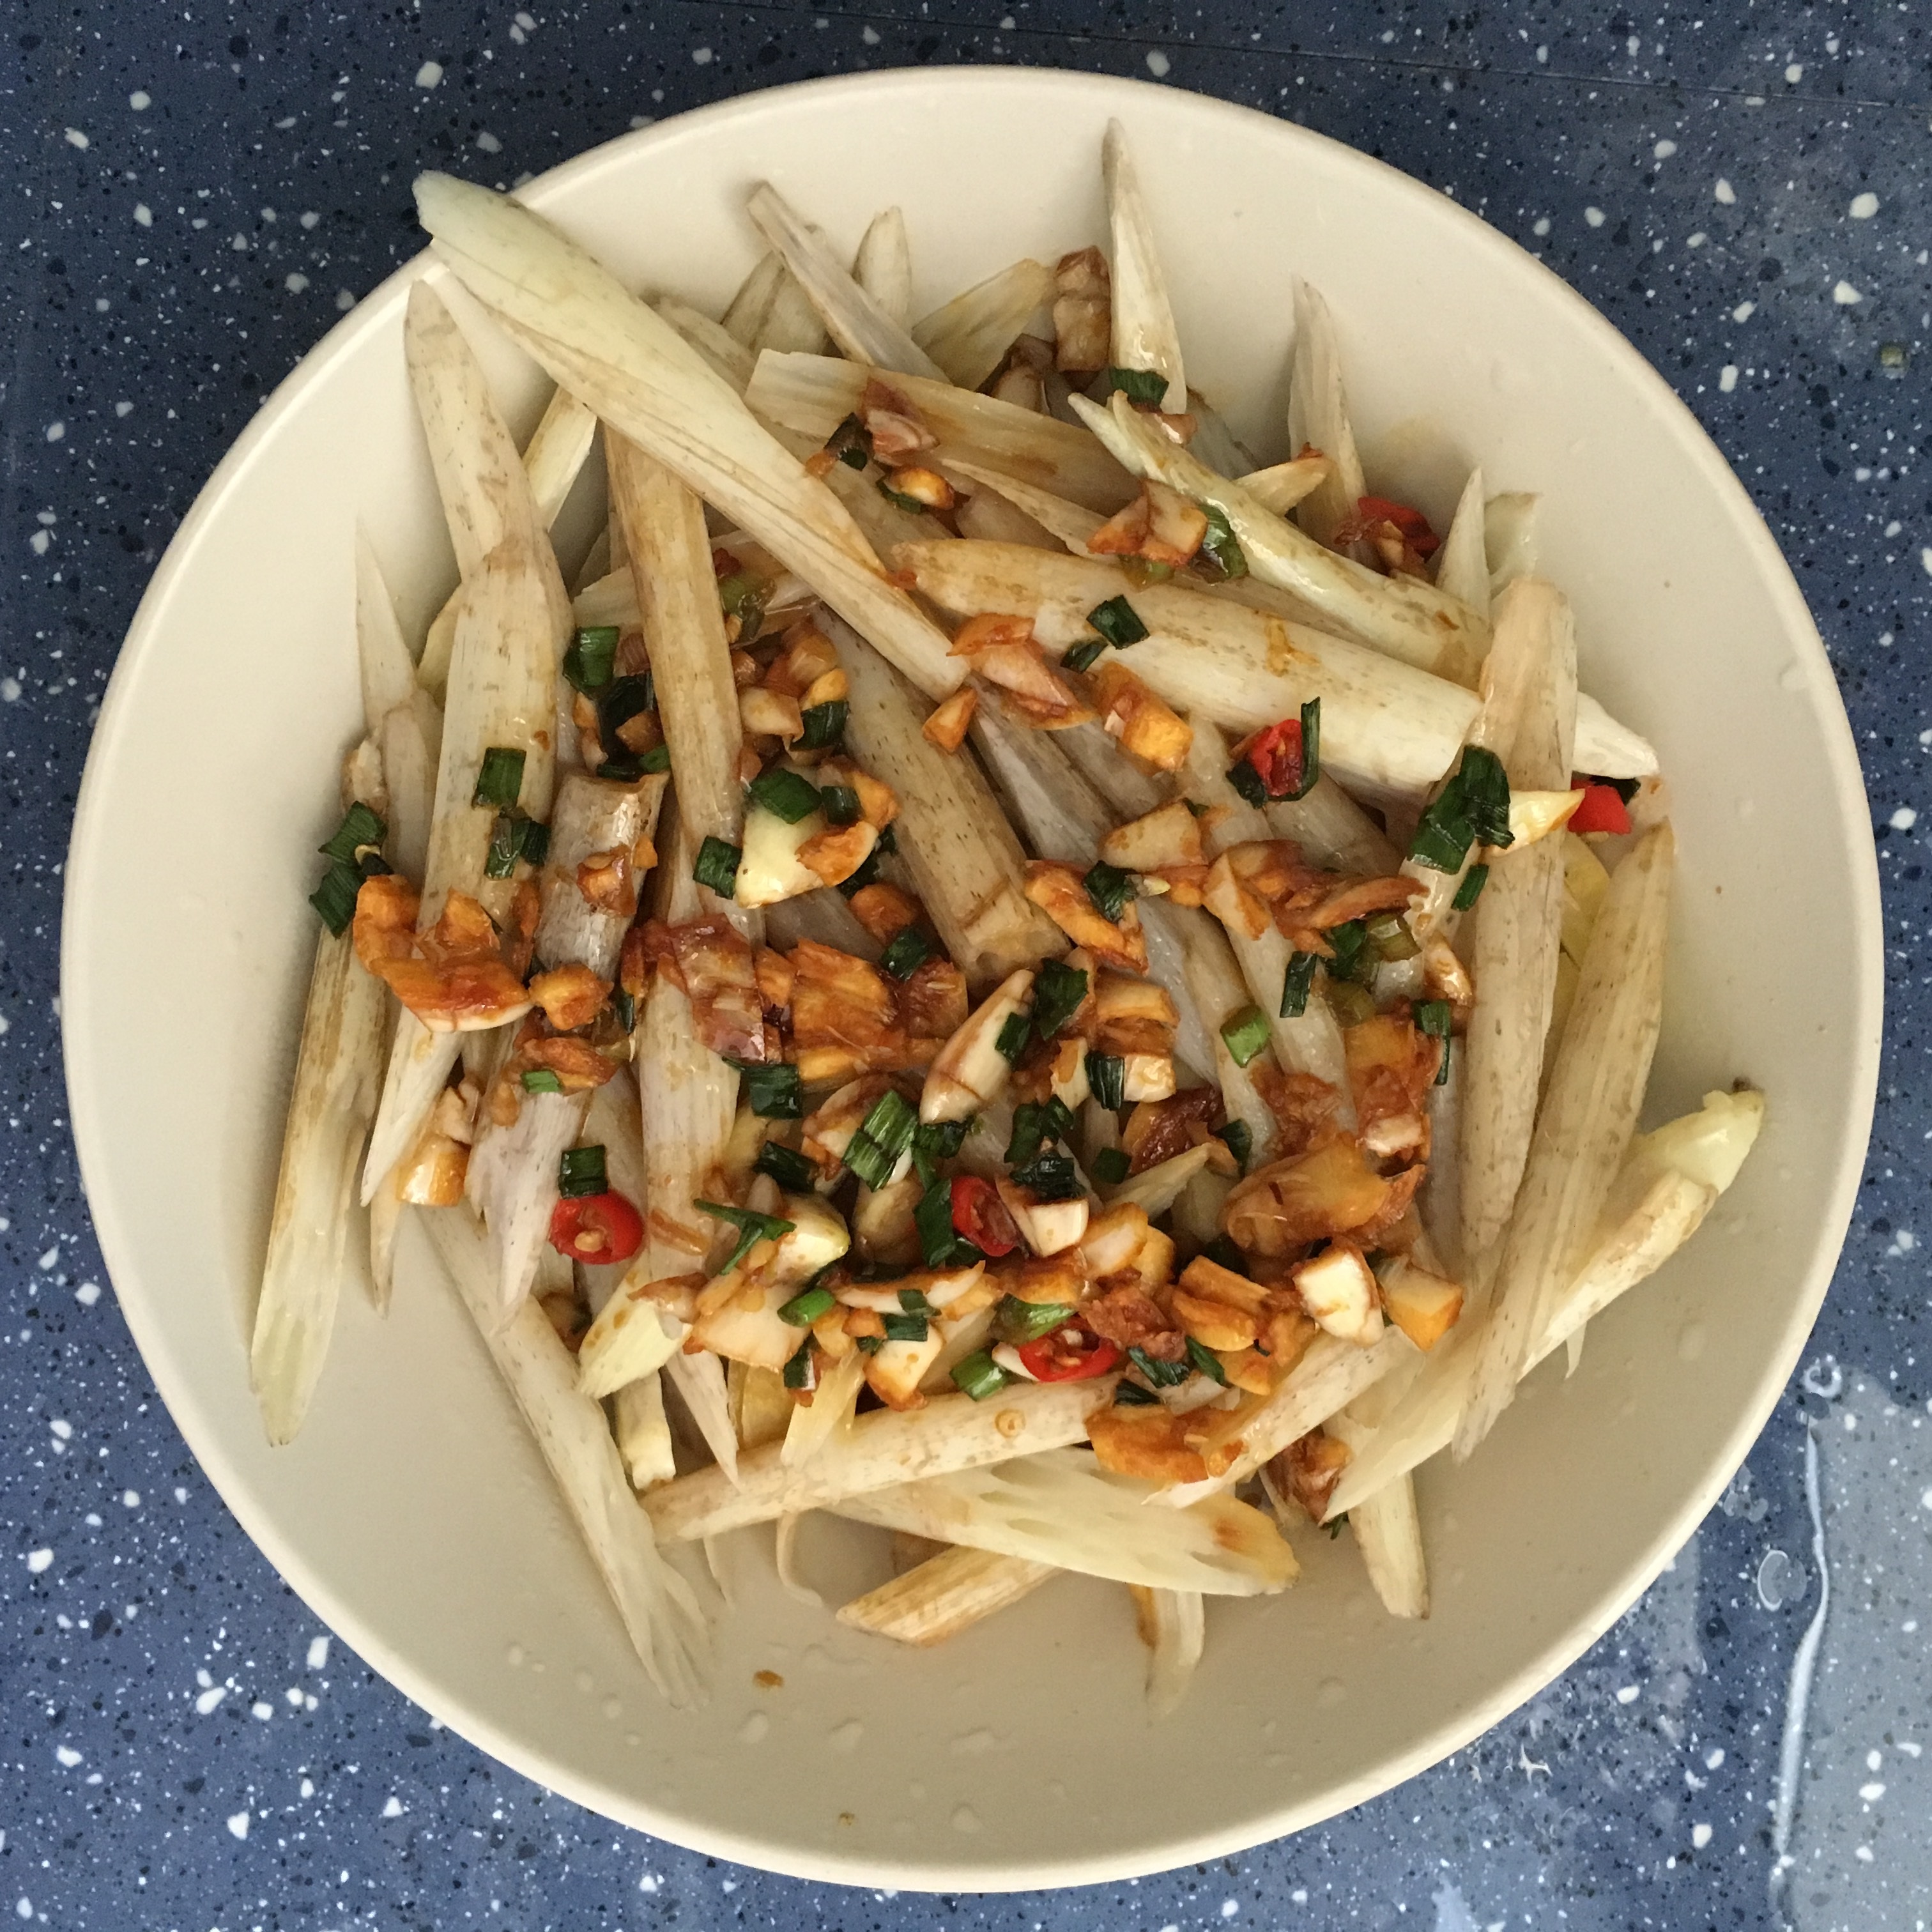
dish, food, produce, vegetable, asia, fish, overlook, cuisine, incense, penne, vegetarian food, lotus roottip, food sector, italian food